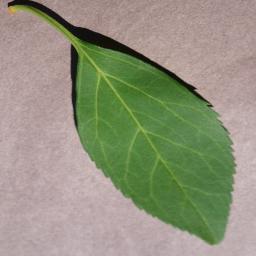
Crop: cherry
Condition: (including_sour)_healthy